James King of William

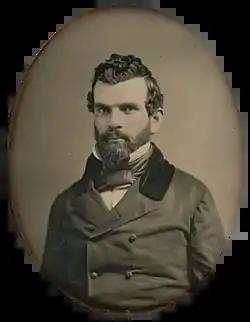

James King of William (January 28, 1822 – May 20, 1856) was a crusading San Francisco, California, newspaper editor whose assassination by James P. Casey, a member of the San Francisco Board of Supervisors in 1856 resulted in the establishment of the second San Francisco Vigilance Committee and changed the politics of the city. King was among the first newspapermen to be honored by the California Journalism Hall of Fame.